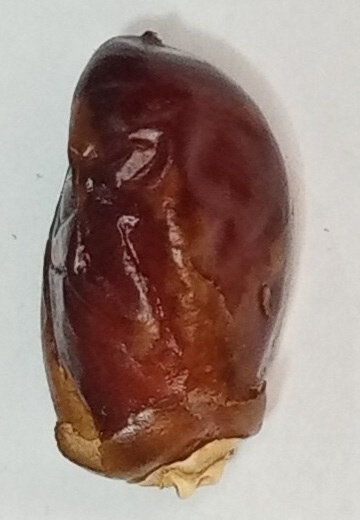
Variety: aseel
Size: small
Grade: grade-1